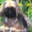
Label: dog